St. Paul Evangelical Lutheran Church (Appleton, Wisconsin)

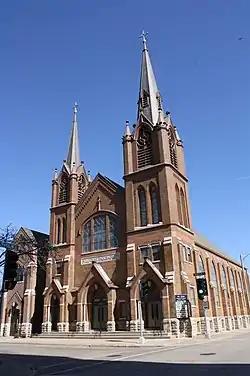
St. Paul Evangelical Lutheran Church

St. Paul Evangelical Lutheran Church is a Lutheran church in Appleton, Wisconsin, affiliated with the Wisconsin Evangelical Lutheran Synod.